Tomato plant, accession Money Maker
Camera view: tilt-top (135 deg); turntable rotation: 300 degrees
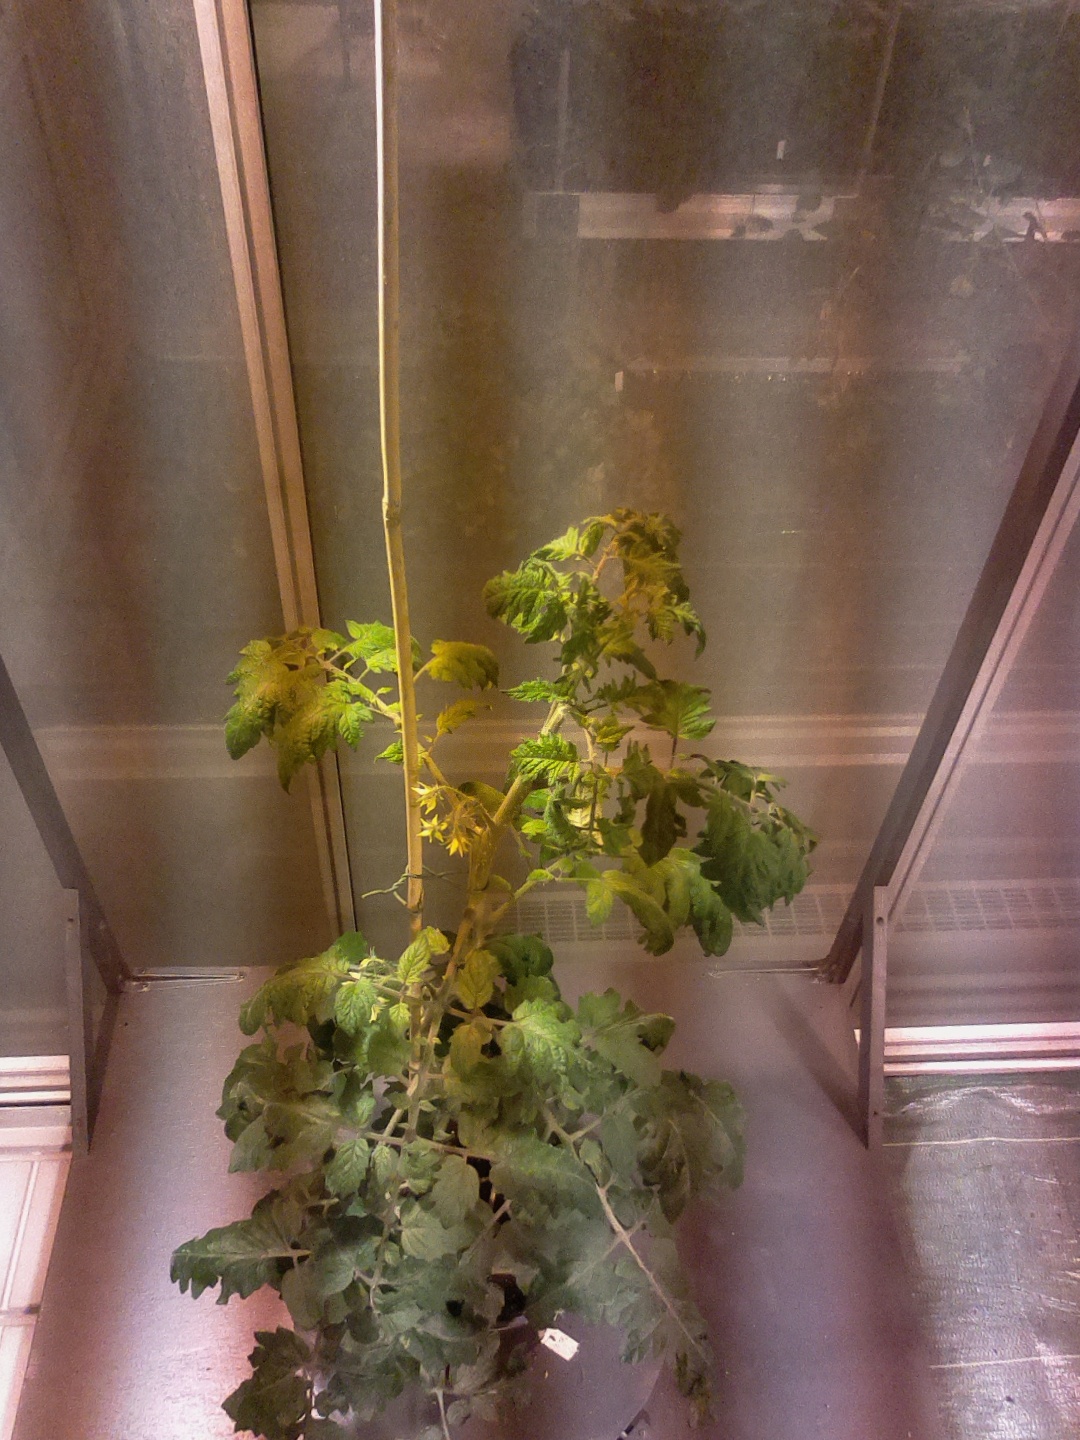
BBCH growth stage 67: Full flowering, 70%-80% of flowers open, more petals falling